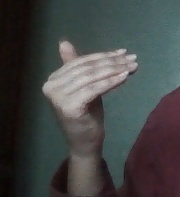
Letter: khaa